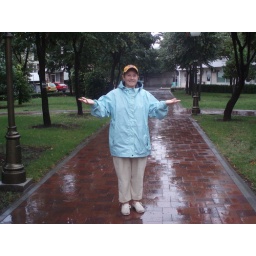
its raining in pomorieon way for bus to sunny beach